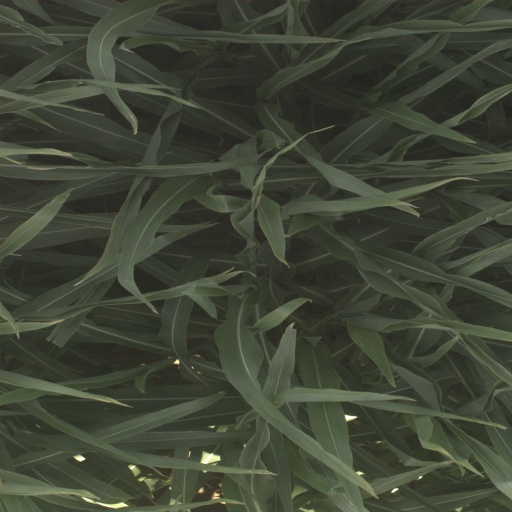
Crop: sorghum